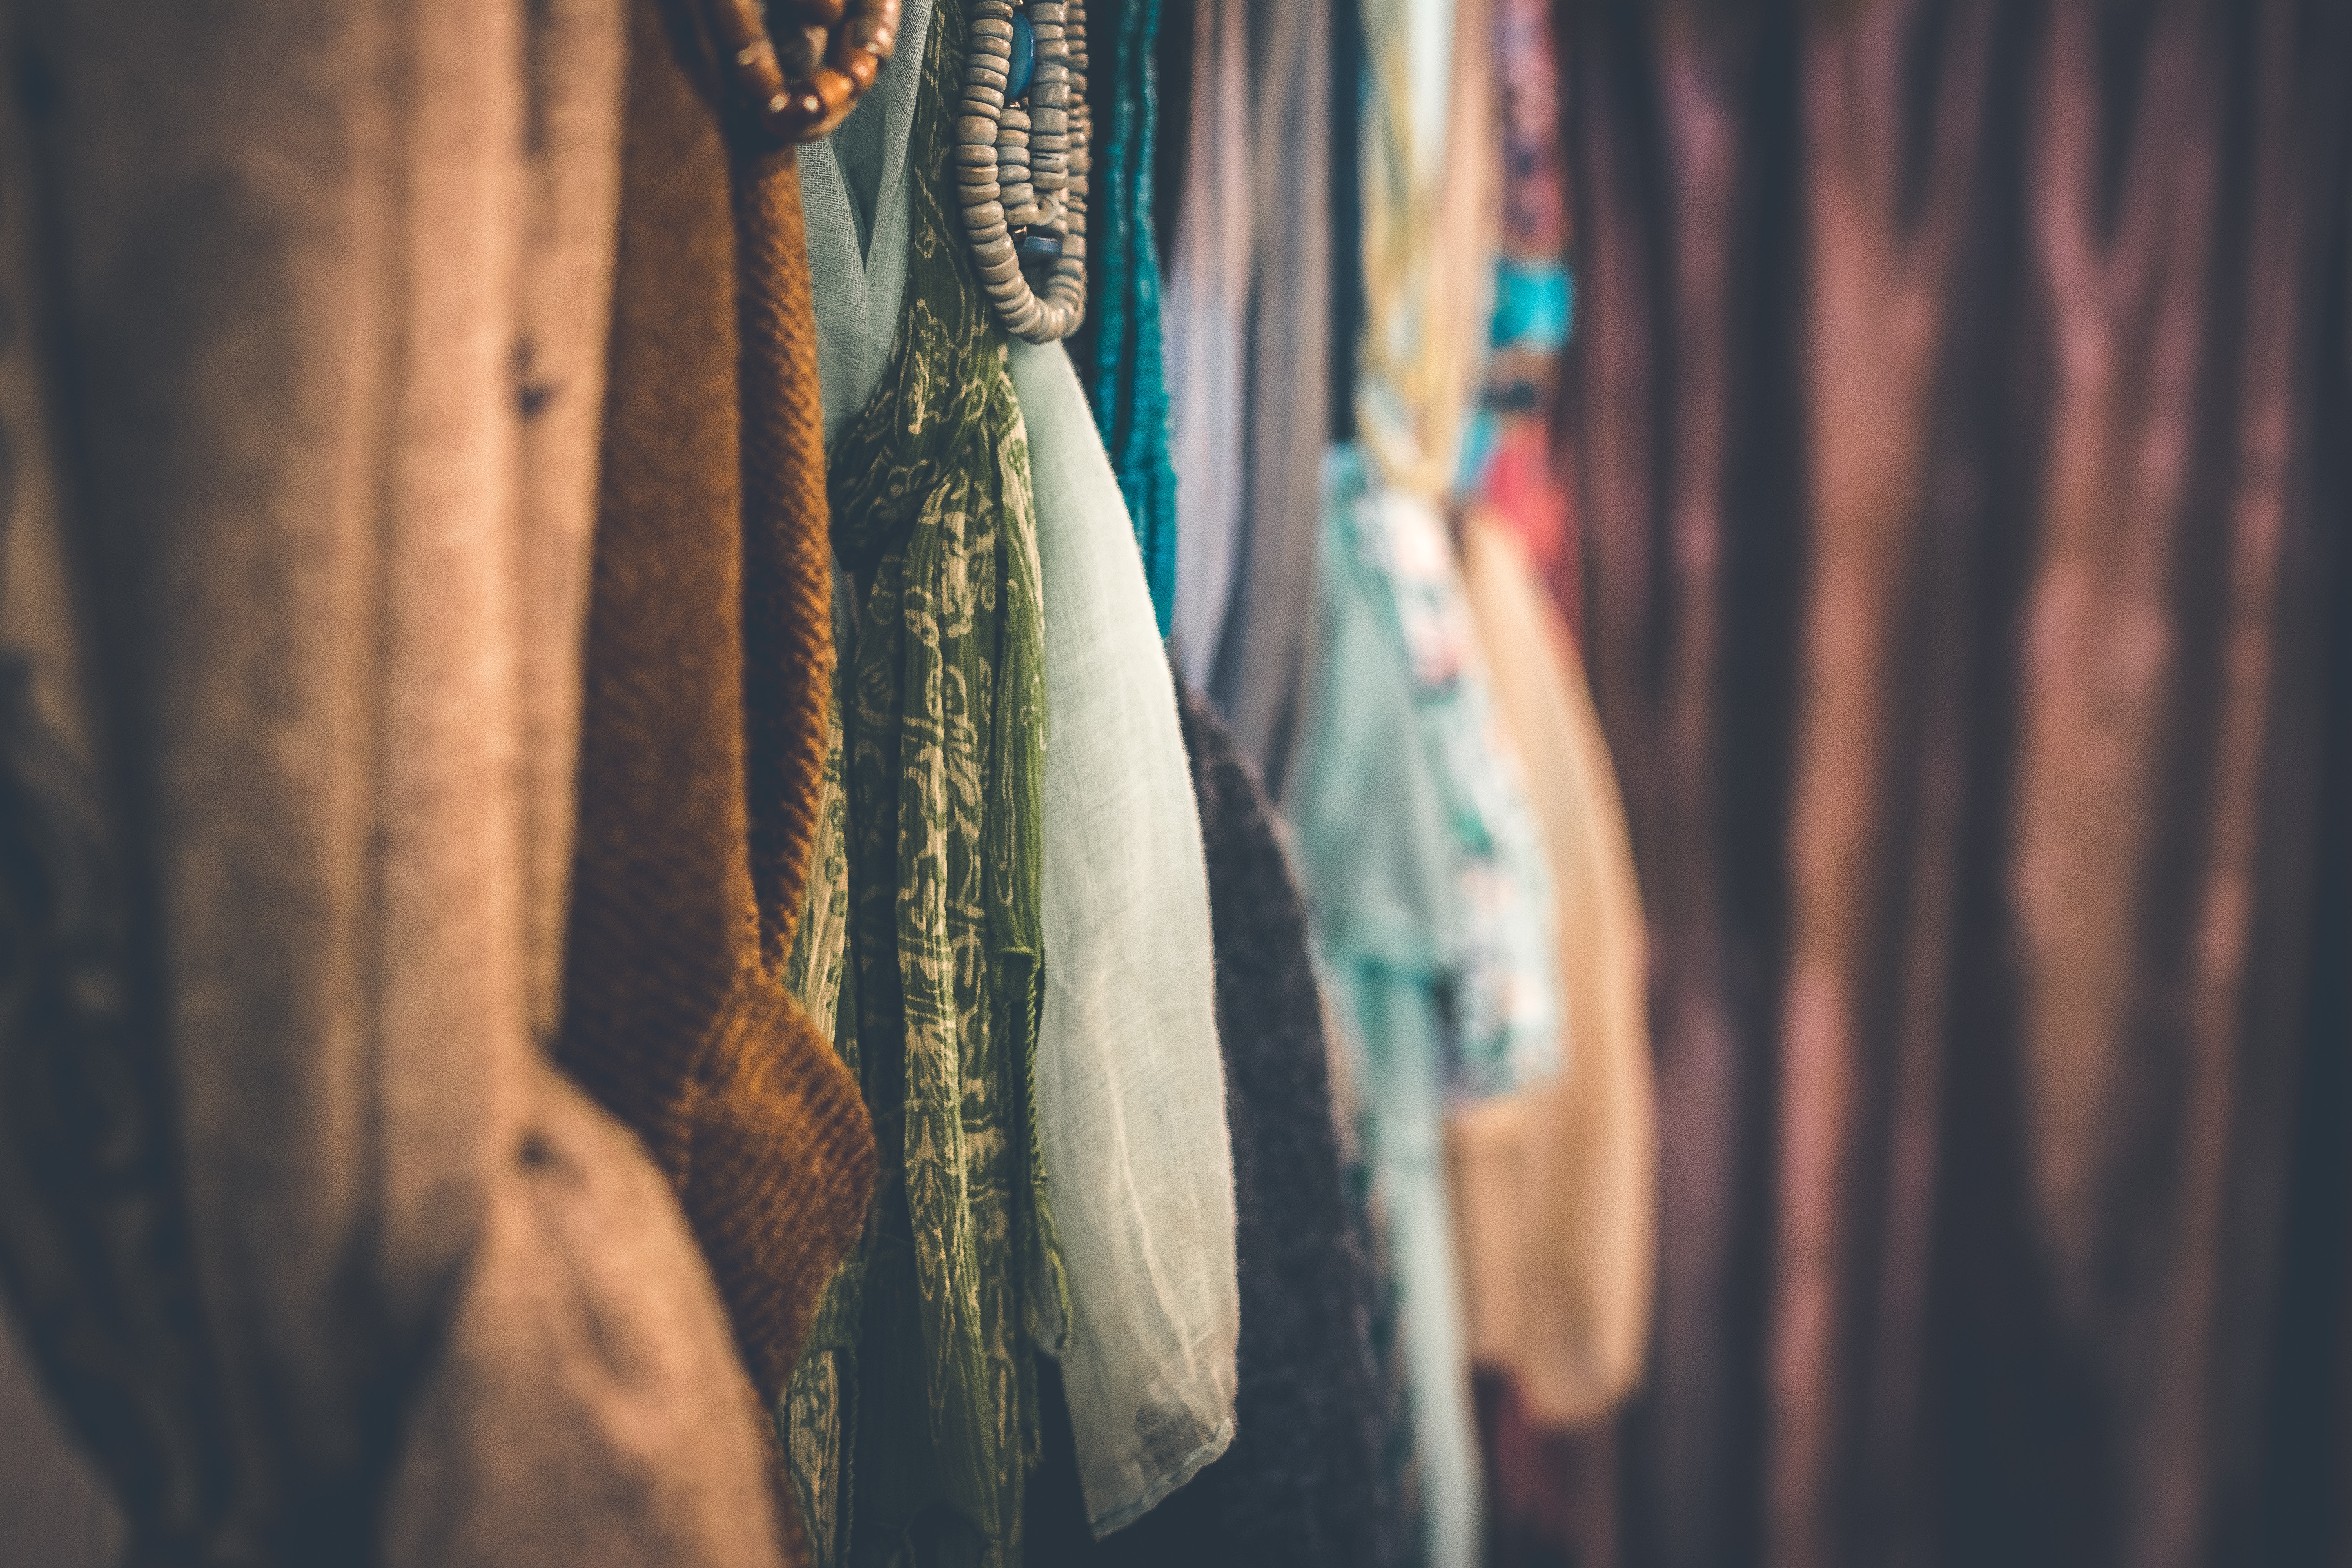
blue, curtain, light, textile, yellow, wood, room, Tints and shades, dress, interior design, photography, window, window treatment, jeans, denim